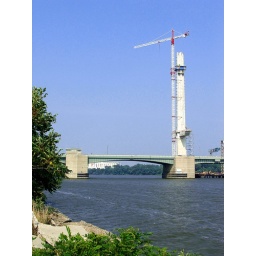
The existing I-280 bridge over the Maumee River and the center tower of the new bridge rising above it.